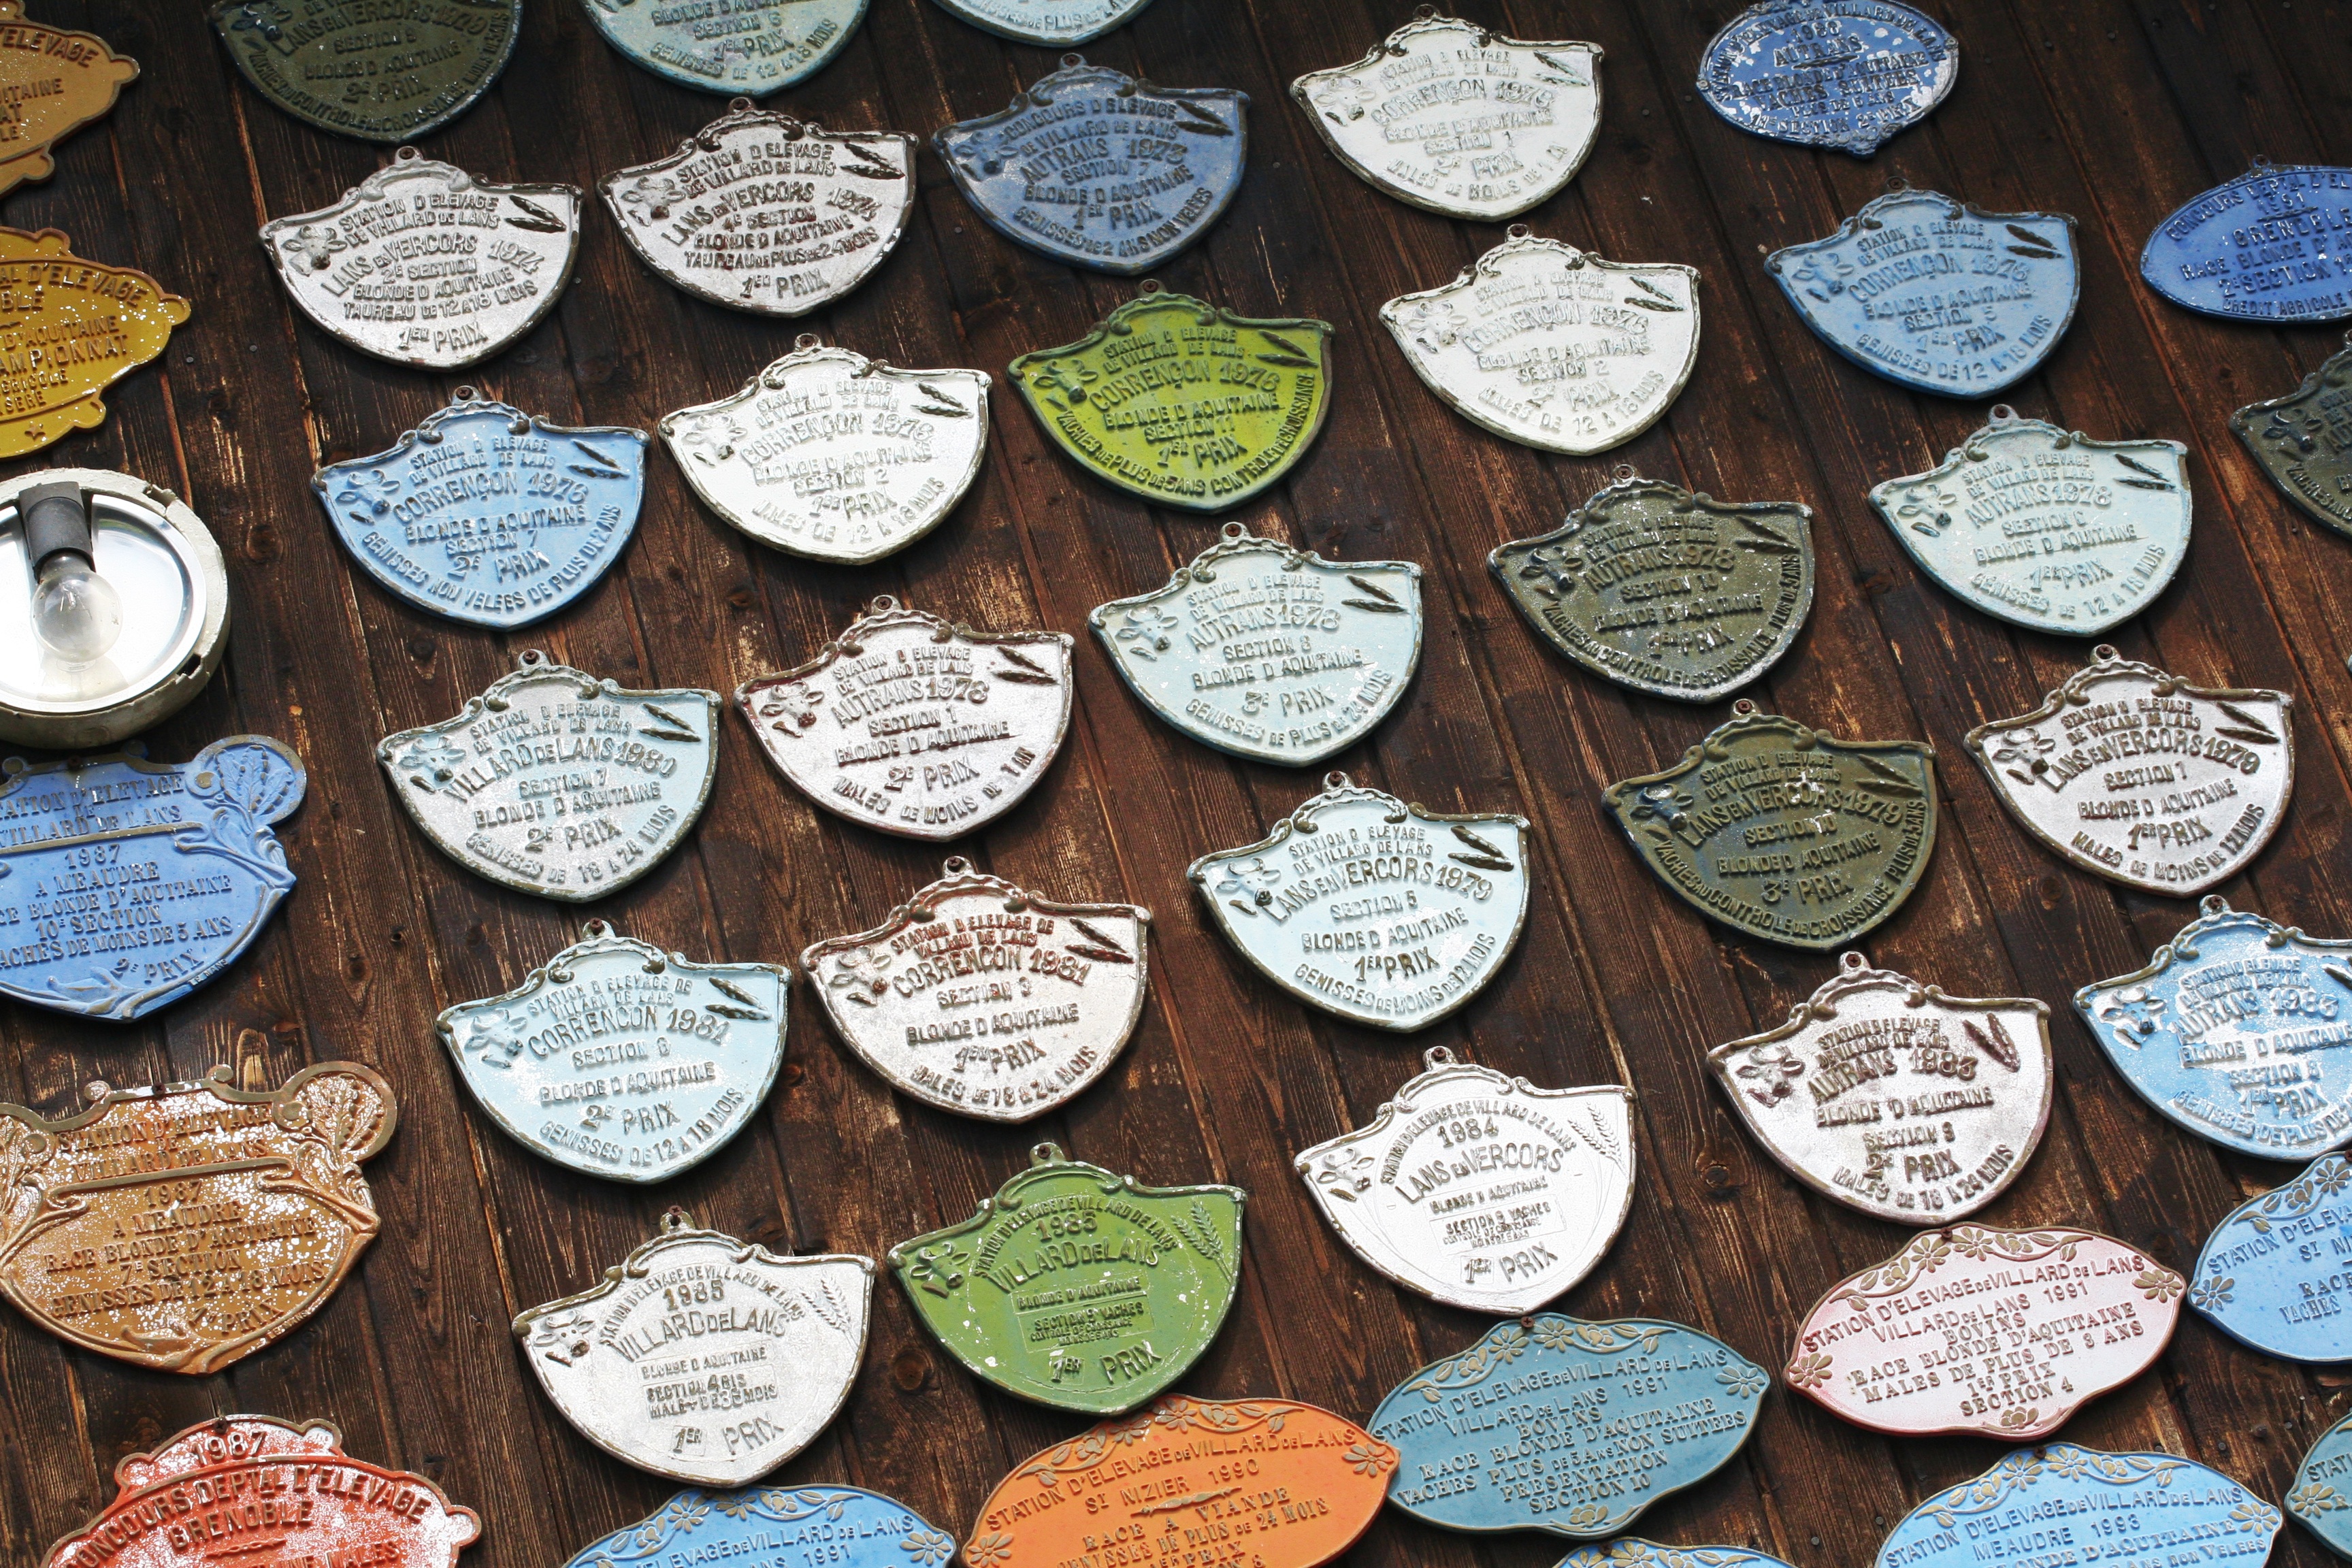
wood, leaf, money, circle, horses, art, currency, coin, contest, medals, rewards